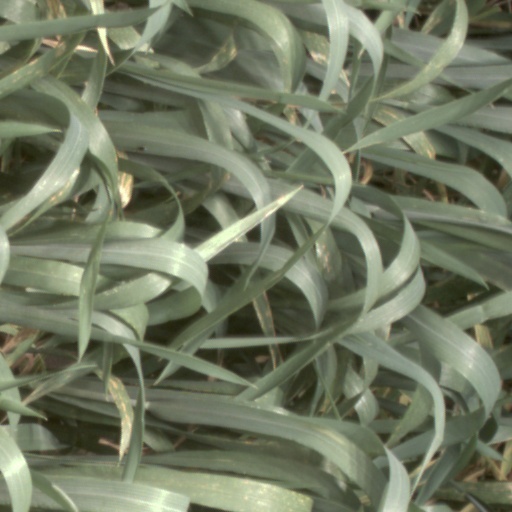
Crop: wheat